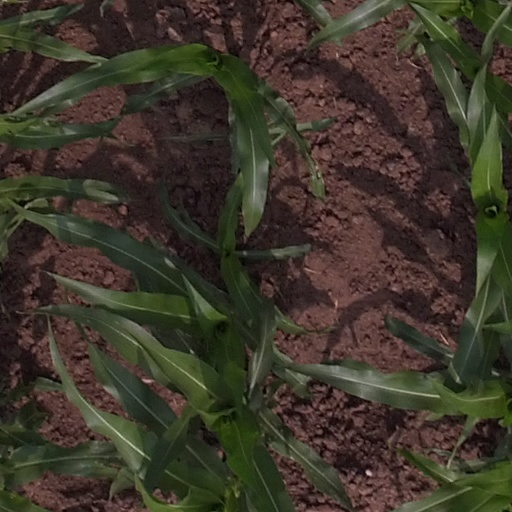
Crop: maize; corn